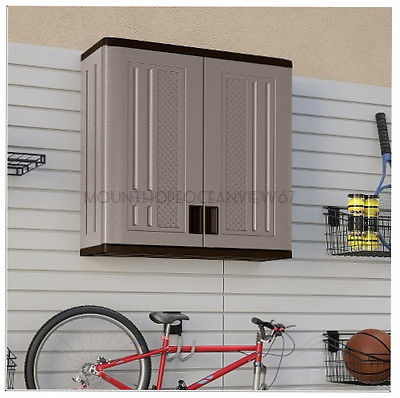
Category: cabinet